Kalidas (film)

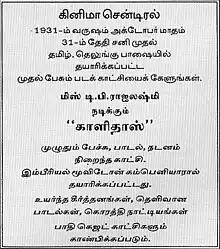
Tamil language advertisement with all text, no visuals

An advertisement announcing the release of "Kalidas" was published on 30 October 1931 in "The Hindu", where it was proclaimed that the film was the "first talkie to be screened in the city with Tamil and Telugu songs". "Kalidas" was first released theatrically at the Madras (now Chennai) based theatre Kinema Central (now known as the Murugan Theatre) on 31 October 1931, during the festive occasion of Diwali and coincided with the Civil Disobedience Movement.